Whisky

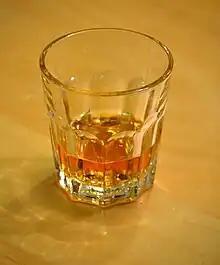
A glass of whisky

Whisky or whiskey is a type of liquor made from fermented grain mash. Various grains (which may be malted) are used for different varieties, including barley, corn, rye, and wheat. Whisky is typically aged in wooden casks, commonly of charred white oak. Uncharred white oak casks previously used for the aging of port, rum or sherry may be employed during storage to impart a unique flavor and color.